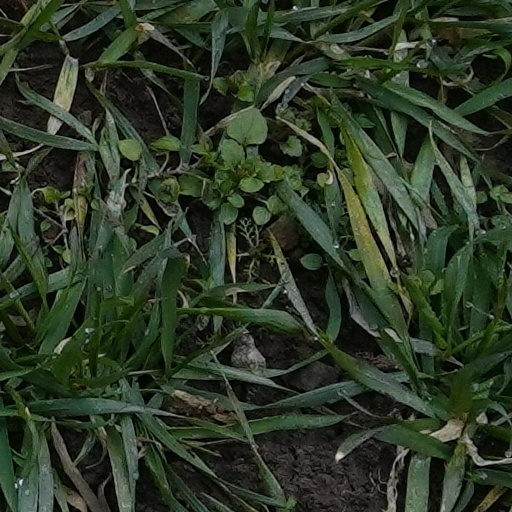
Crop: wheat